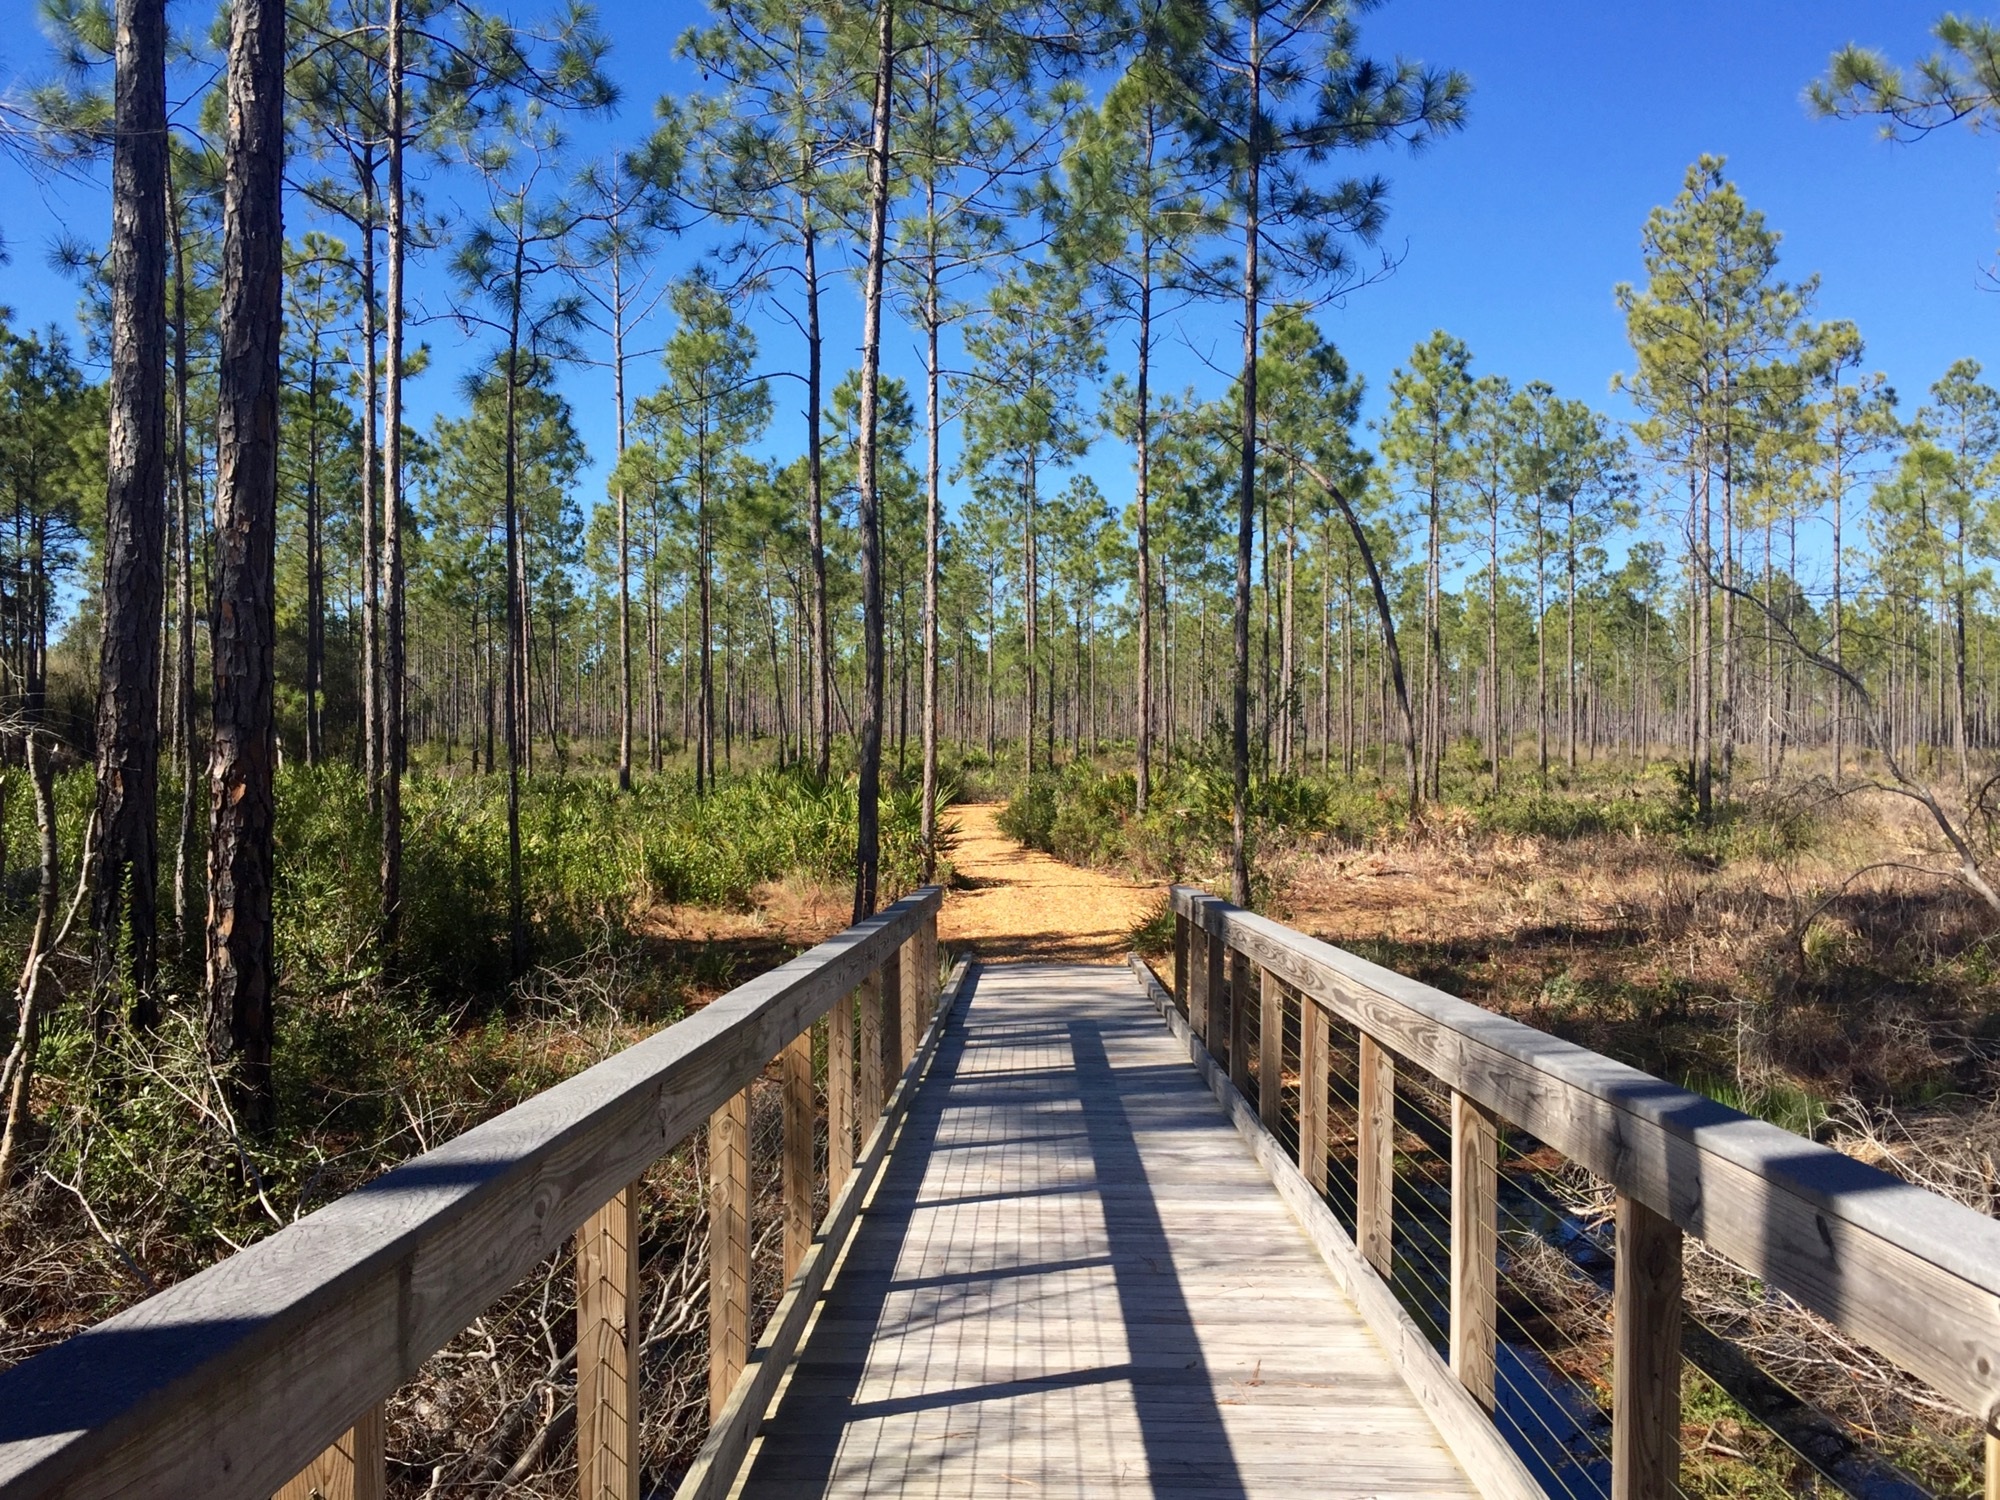
landscape, nature, forest, path, track, hiking, trail, bridge, adventure, walkway, summer, vacation, travel, transport, environment, spring, green, scenic, hike, journey, peaceful, natural, tourism, lifestyle, waterway, activity, relaxing, stillness, trees, outdoors, woods, trekking, tall, wetland, beautiful, day, exploration, woodland, habitat, ecosystem, no people, spring landscape, forest landscape, summer landscape, rolling stock